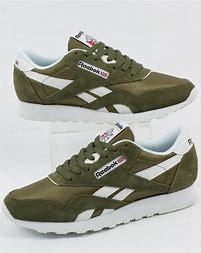
Brand: Reebok
Model: Classic Nylon